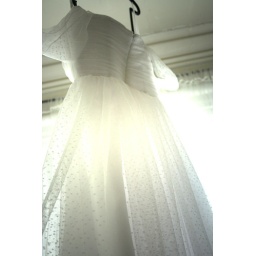
garden dress in window